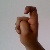
The image shows a hand gesture representing the letter 'X' in Indian Sign Language.